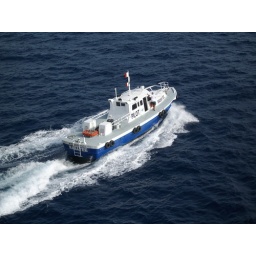
The pilot boat that guide the ships in the harbor